Pearson, Wisconsin

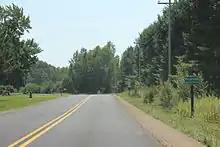
The sign for Pearson

Pearson is an unincorporated community in the town of Ainsworth, Langlade County, Wisconsin, United States. Pearson is west of Pickerel and north-northeast of Antigo, the county seat of Langlade County. The community is situated on Pickerel Creek near its confluence with the Wolf River. County Highway T runs through Pearson; the closest state highway to the community is Wisconsin State Highway 55 in Pickerel.